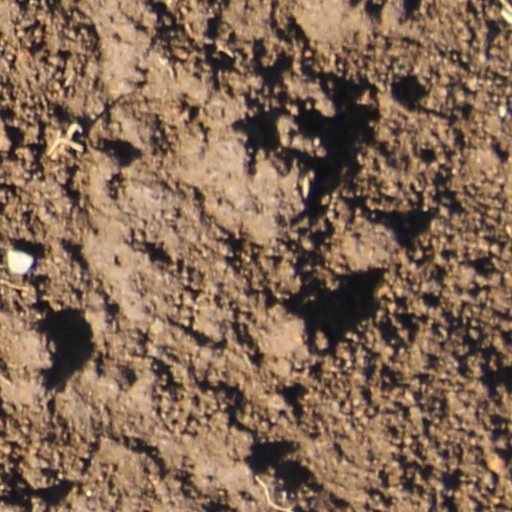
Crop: wheat